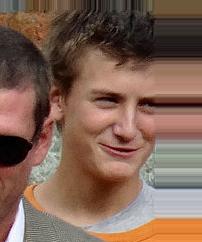
Age: 41